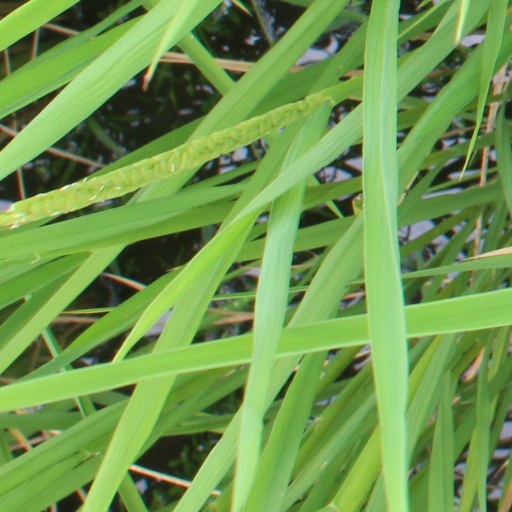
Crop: rice